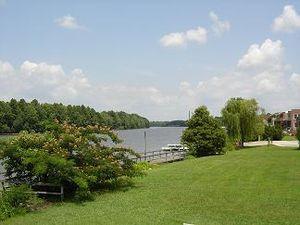
Le refuge faunique national de Roanoke River a été créé en 1989 pour protéger les zones humides boisées constituées de feuillus et de marais qui abritent une faune sauvage abondante le long du fleuve Roanoke.